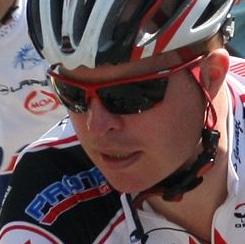
Age: 31